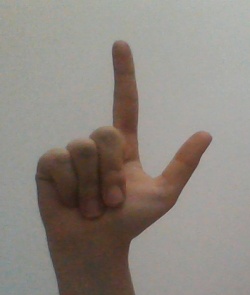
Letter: laam